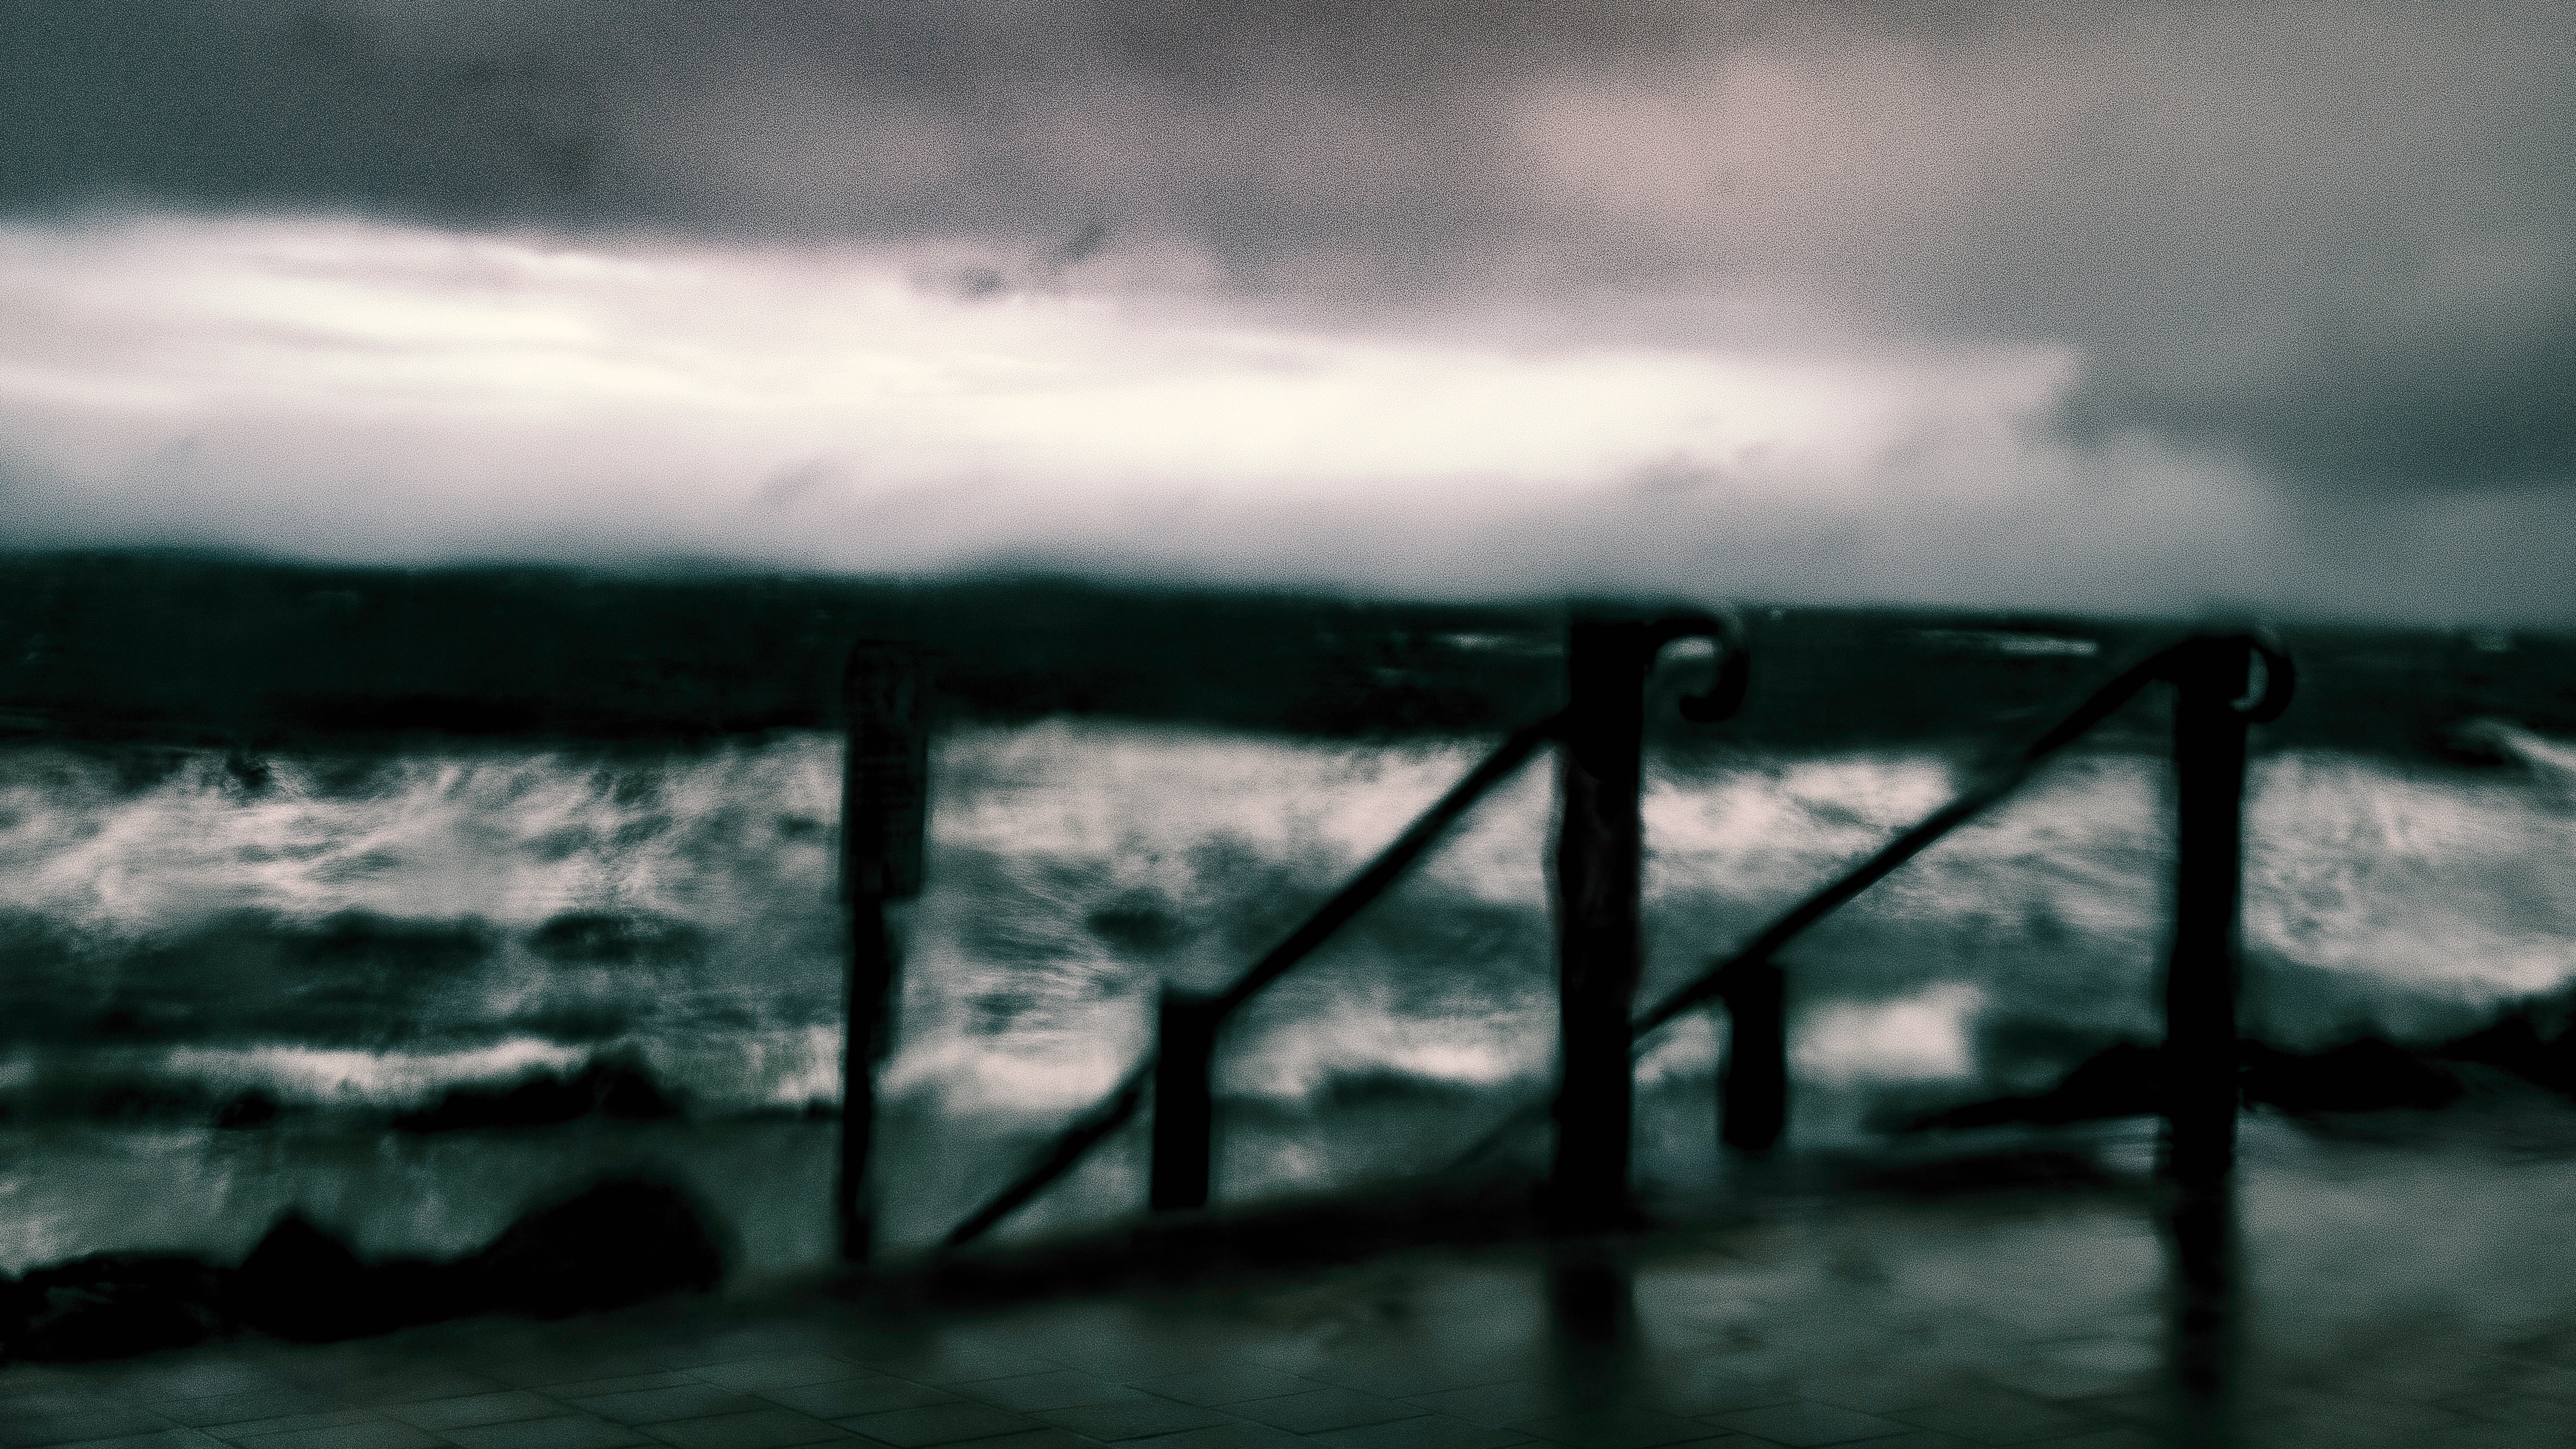
sea, cloud, black and white, sky, morning, wave, atmosphere, reflection, weather, darkness, monochrome, monochrome photography, atmospheric phenomenon